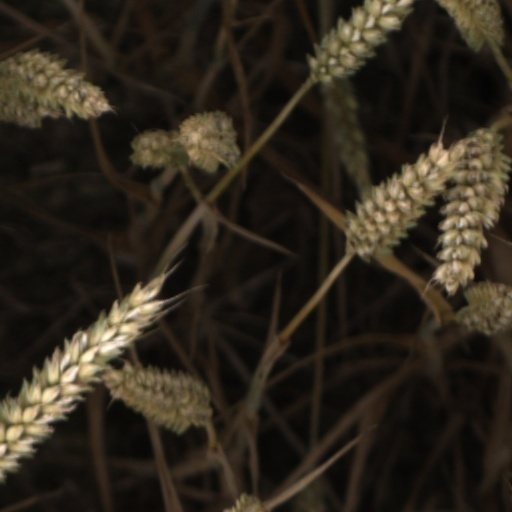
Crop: wheat